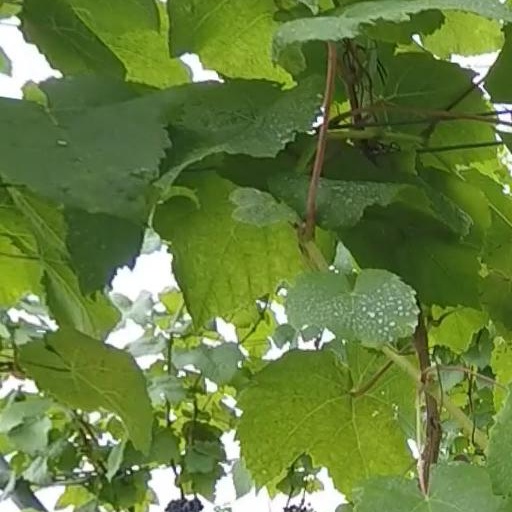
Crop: grape